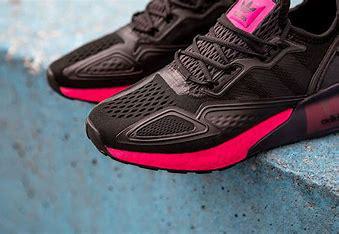
Brand: Adidas
Model: ZX 2K